Meusebach–Comanche Treaty

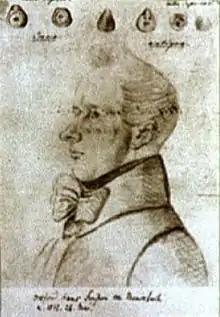
John O. Meusebach

En route, the group was approached by several English-speaking Shawnee, and Meusebach engaged three as hunters. The reddish-blonde haired John O. Meusebach was named El Sol Colorado (The Red Sun) by Penateka Comanche Chief Ketemoczy (Katemcy), who had encountered Meusebach and his group in the vicinity of present-day Mason. On February 18, they visited an old Spanish fort on the San Saba River, to determine viability for a settlement. It was a region said to be rich in silver deposits. In the ruins of Presidio San Sabá, they found etched the names of previous mineral speculators, including that of Jim Bowie who had been there in 1829. According to their agreement with Chief Ketemoczy, they returned to the Comanche camp at the next full moon, and commenced negotiations March 1–2, 1847.